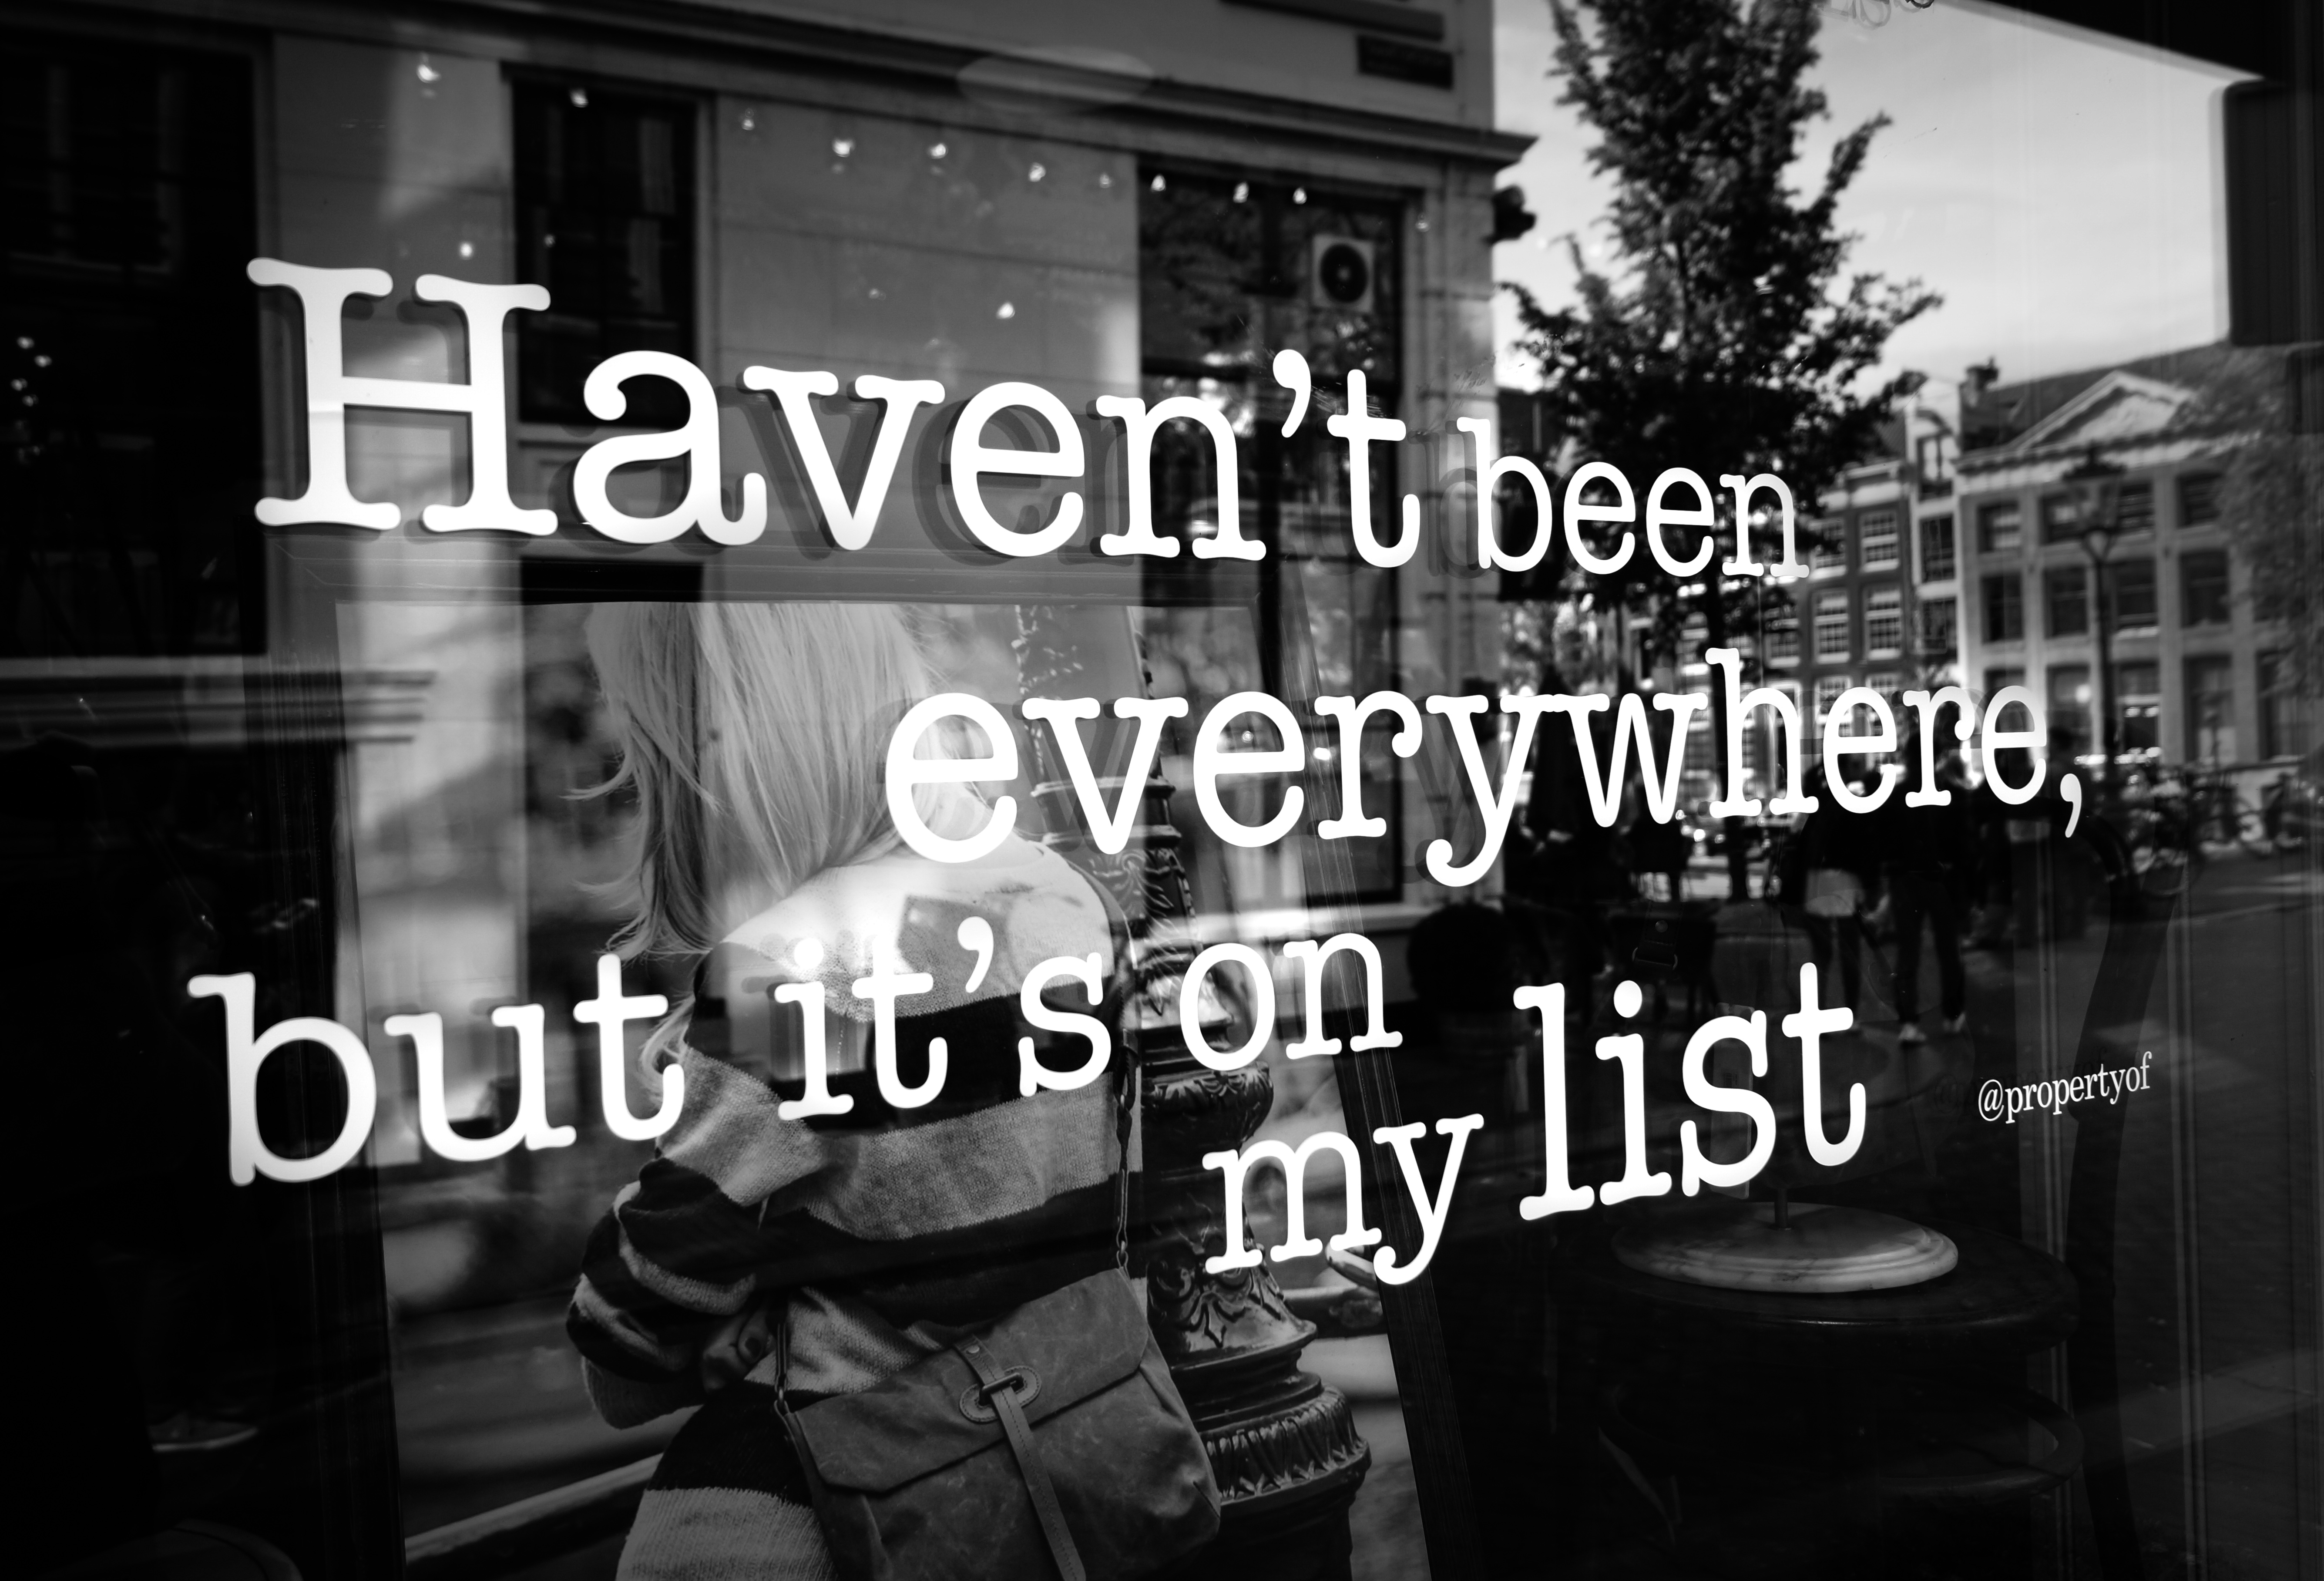
black and white, window, travelling, reflection, shopping, black, monochrome, bucket, brand, font, amsterdam, list, saying, sonystreetphotographer, slogan, monochrome photography, film noir